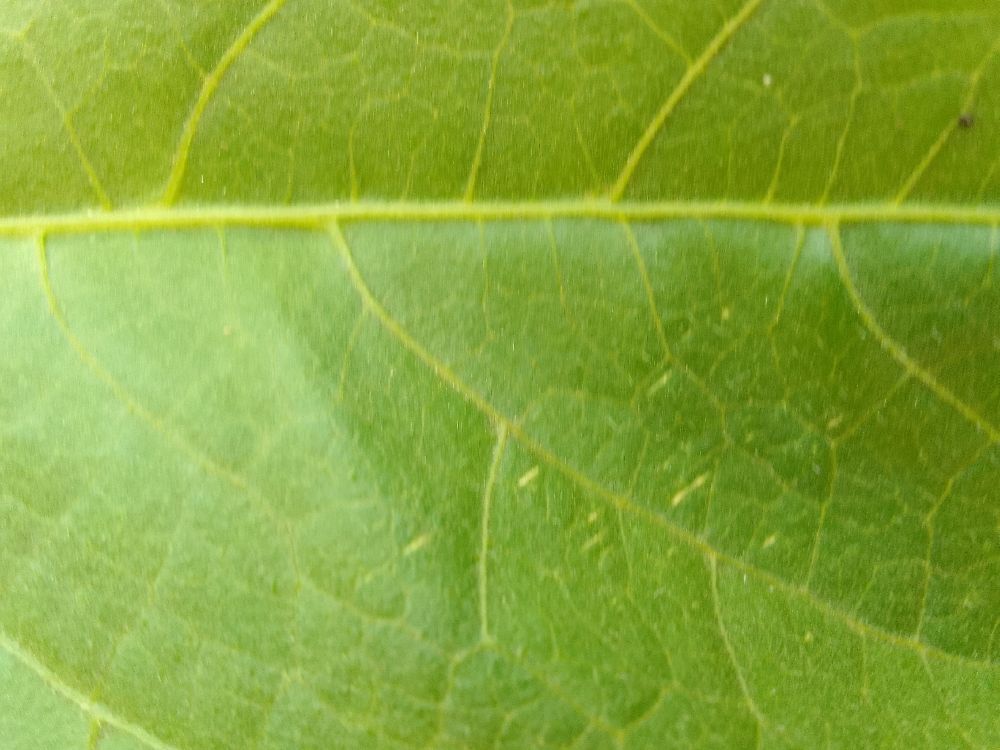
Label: healthy